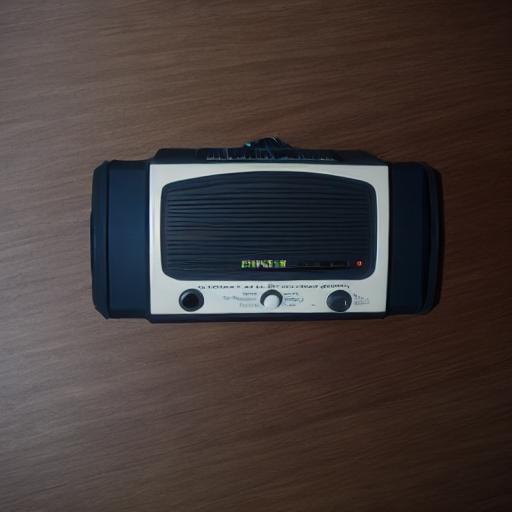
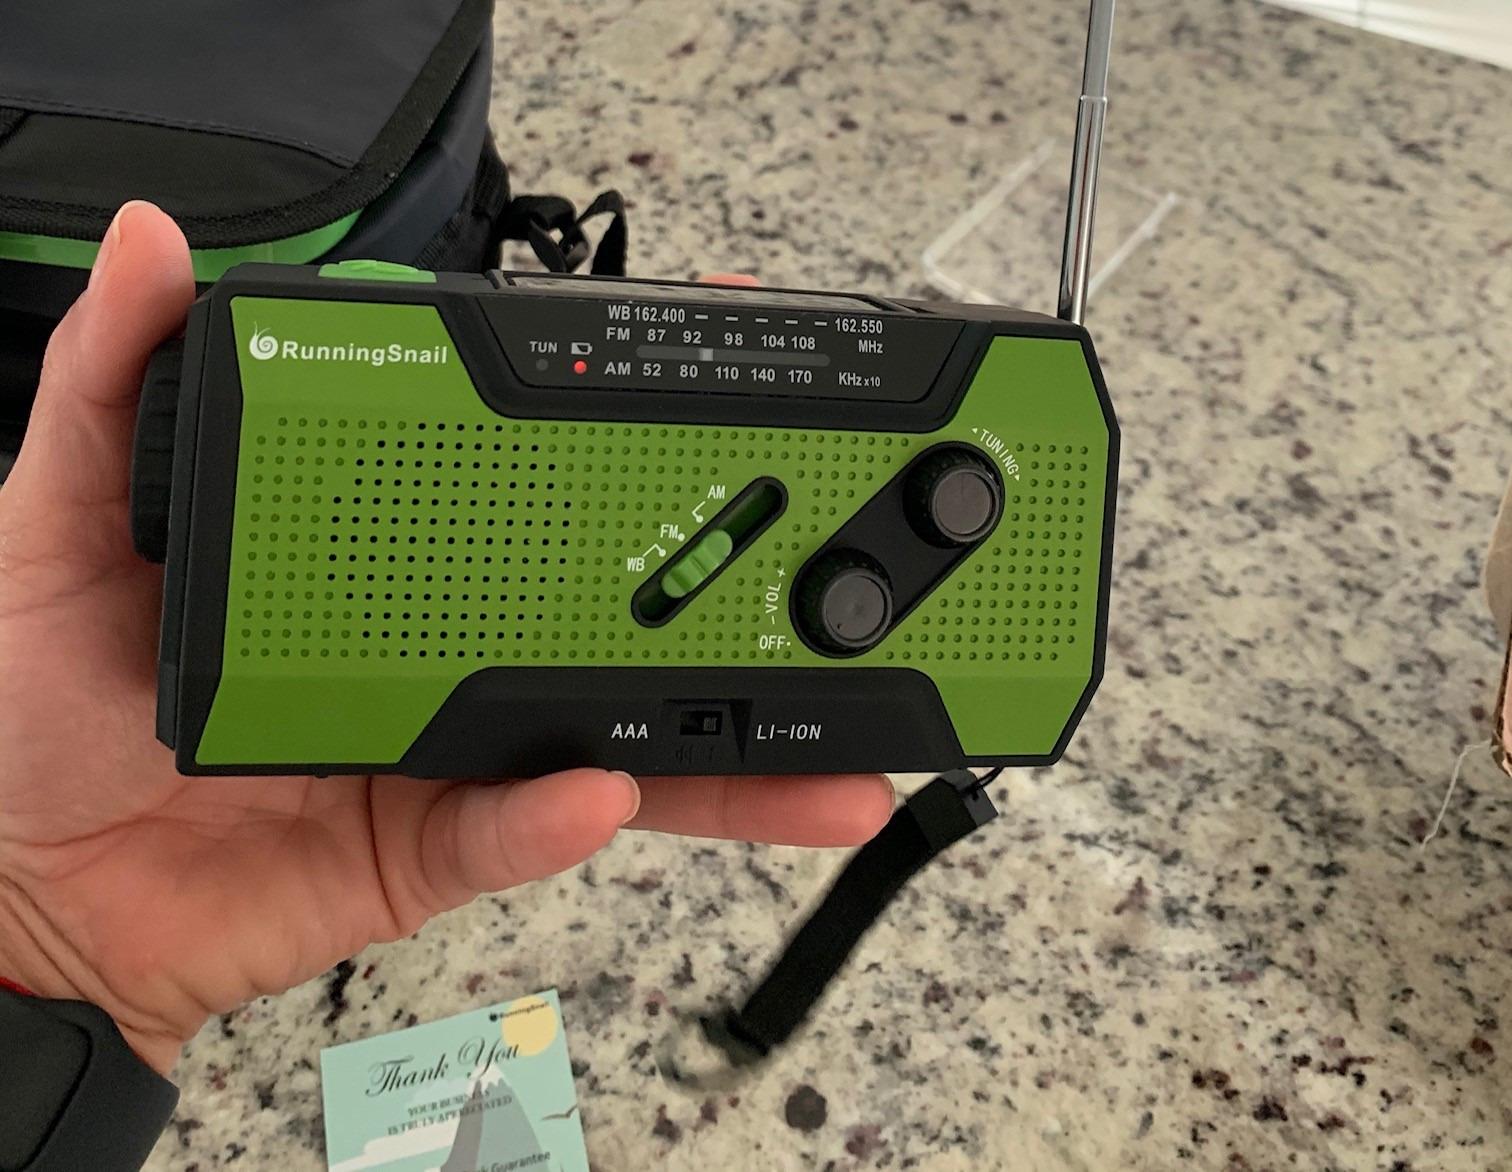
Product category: radio
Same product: no